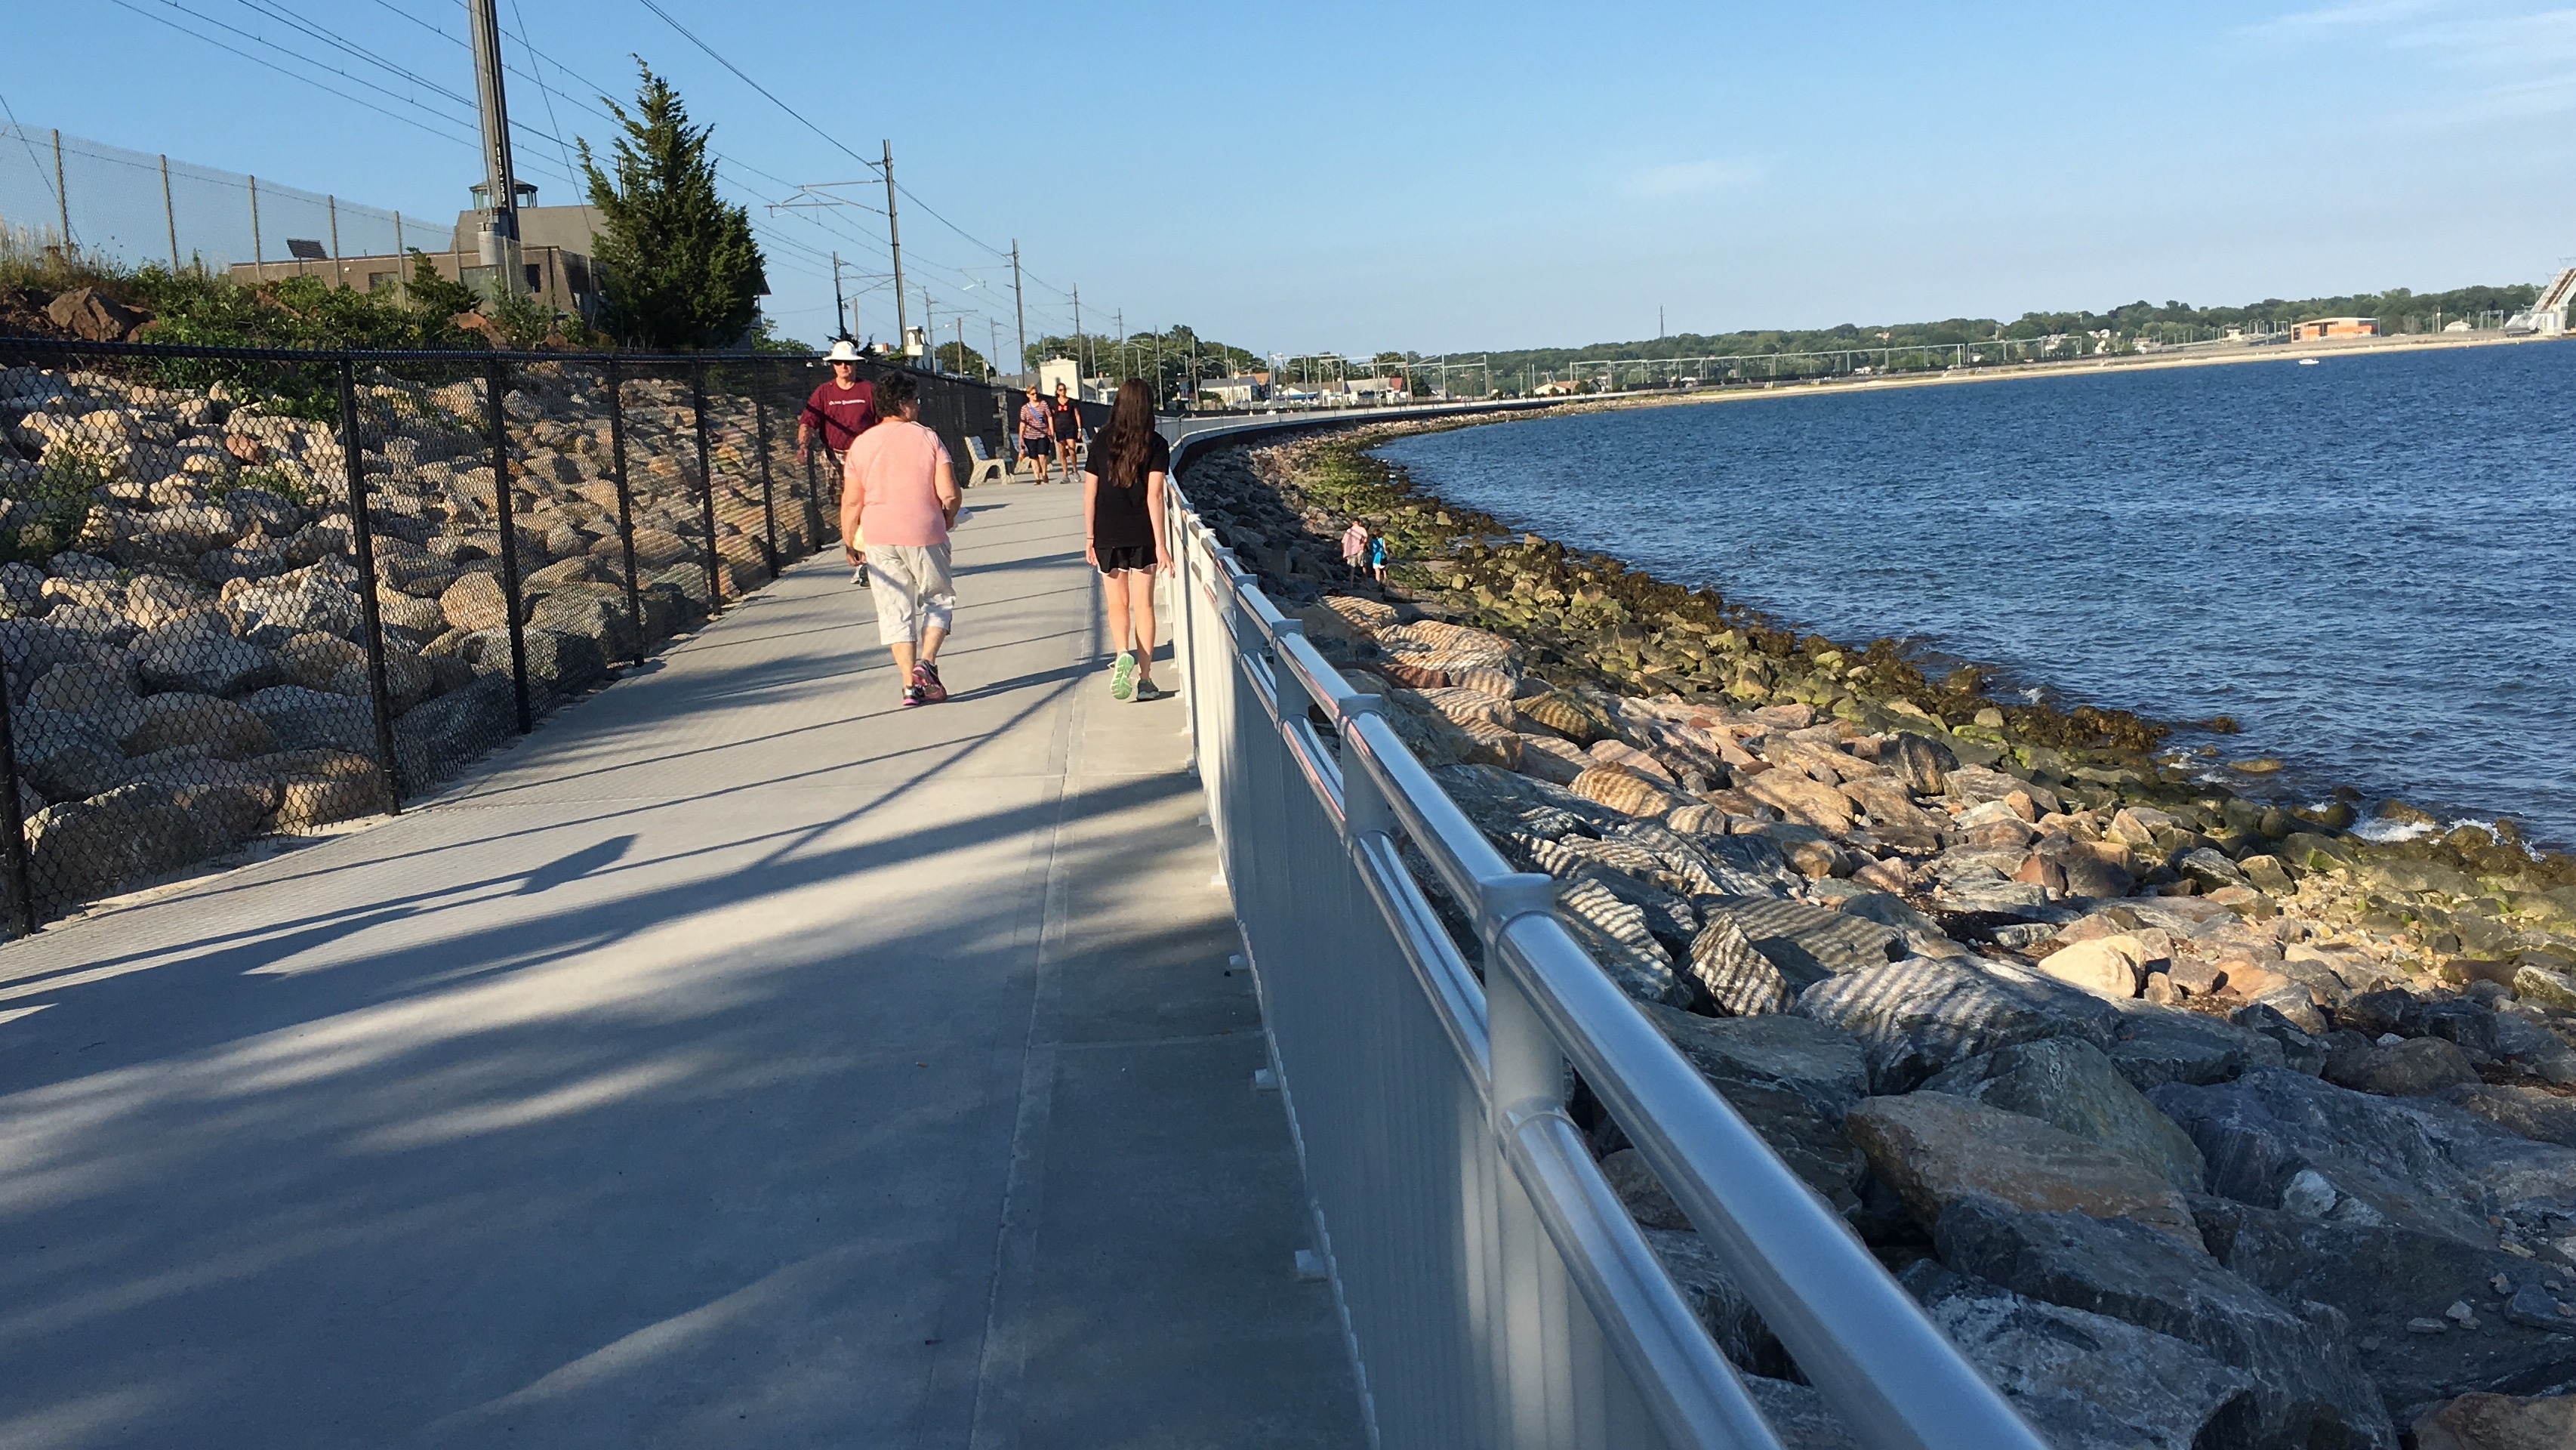
beach, sea, coast, boardwalk, shore, walkway, vacation, vehicle, bay, waterway